PFCP

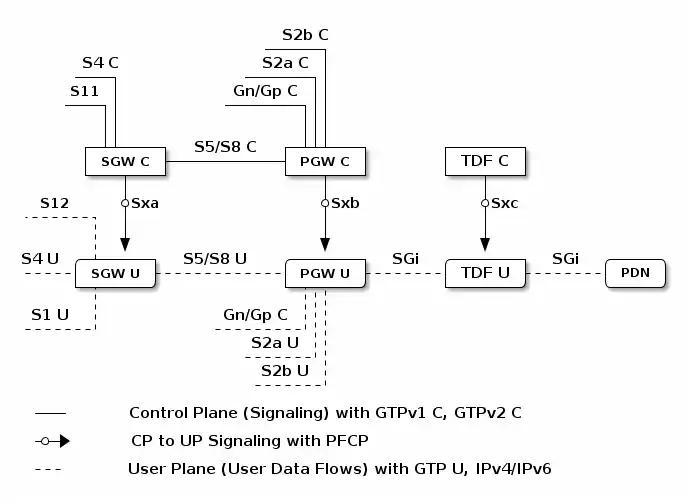
PFCP in the Evolved Packet Core - the Sx interface (<a href="http%3A//www.plantuml.com/plantuml/uml/bLHTIyCm57s_l-8ywh9IEgQ8e0moLdoHG1PzsKlcnYoKLhQo-P0VhxrT4mqMzJoCd7Fknyr7DpiqTjziYiPQmY3qP0qvw2SCSVRr53BEjf1mv8D5bCtQsTTP1eU0l4hpjpRT0UGBk2YVDTTFoC4ntEy-20oH276UKr-b-WQoqmHhVSptRJle_1dIw-n1THhwcELy4Ow2OqFDM8iumIDCFwXn3v">editable image source

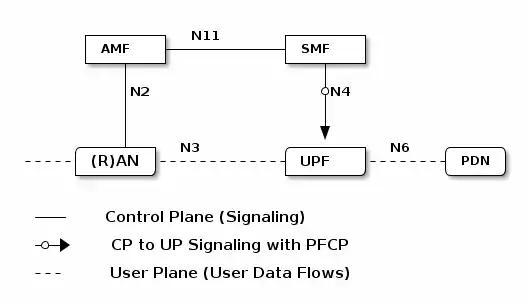
PFCP in the 5G Core (aka NGC) - the N4 interface (<a href="http%3A//www.plantuml.com/plantuml/uml/dT8_QyCm40Nm_Jx56-CS8gGjtLeI7BnLY0PdoYAmIGr61bkGnH--rIl-Gpkr3mrtFp-4CJuCqVUnQgBt8c3Kg9glA63t-zc8Ac167DyA-XB5cJPrsASlcKqM6_4xj7N7Fk1djlO9-Eiz_-nSbixEgE41x2E5I2C-Sq-vYdaXRjwpeuMcZI6MhW1cLBYJnIZJvoRki0ffXTVlJKIG1kHTY7tNmh">editable image source

The Control-Plane functional element (e.g. PGW-C, SMF) controls the packet processing and forwarding in the User-Plane functional elements (e.g. PGW-U, UPF), by establishing, modifying or deleting PFCP Sessions.